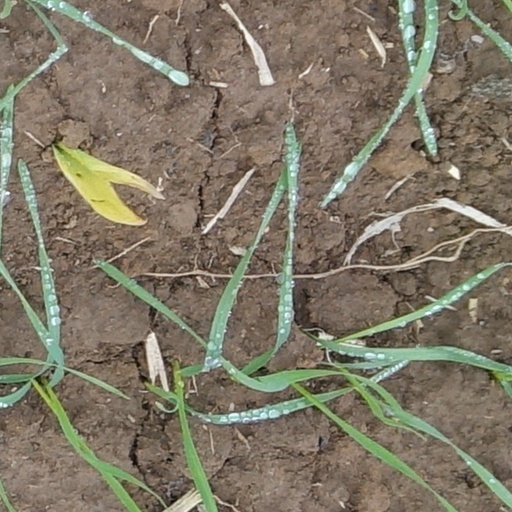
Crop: wheat